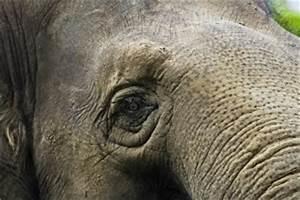
elephant